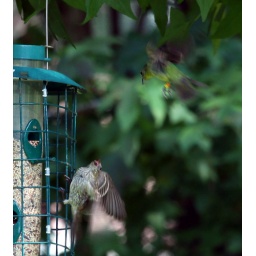
Debra C.'s green bird is in a tiff at the feeder with a House Finch!